Vestal Virgin

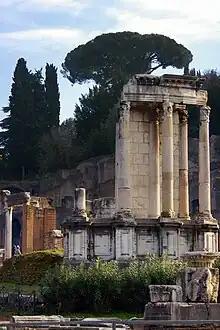
The most prominent feature of the ruins that were once the Temple of Vesta is the hearth (seen here in the foreground).

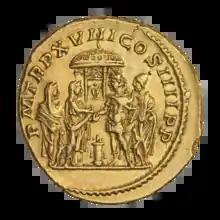
Reverse of an aureus depicting the emperor Caracalla and Vestals before the Temple of Vesta (early 3rd century)

Vestal tasks included the maintenance of their chastity, tending Vesta's sacred fire, guarding her sacred (store-room) and its contents; collecting ritually pure water from a sacred spring; preparing substances used in public rites, presiding at the Vestalia and attending other festivals. Vesta's temple was essentially the temple of all Rome and its citizens; it was open all day; by night it was closed to men. The Vestals regularly swept and cleansed Vesta's shrine, functioning as surrogate housekeepers, in a religious sense, for all of Rome, and maintaining and controlling the connections between Rome's public and private religion. So long as their bodies remained unpenetrated, the walls of Rome would remain intact. Their flesh belonged to Rome, and when they died, whatever the cause of their death, their bodies remained within the city's boundary.